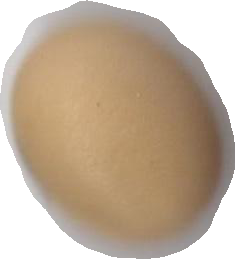
Variety: Anjasmoro